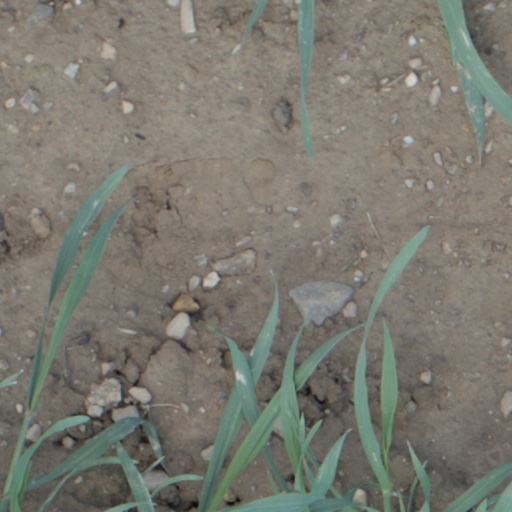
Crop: wheat